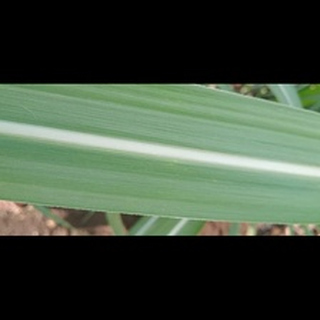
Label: healthy_sugarcane